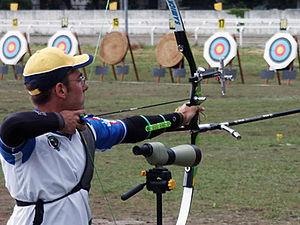
Mauro Nespoli, né le 22 novembre 1987 à Voghera, est un archer italien.